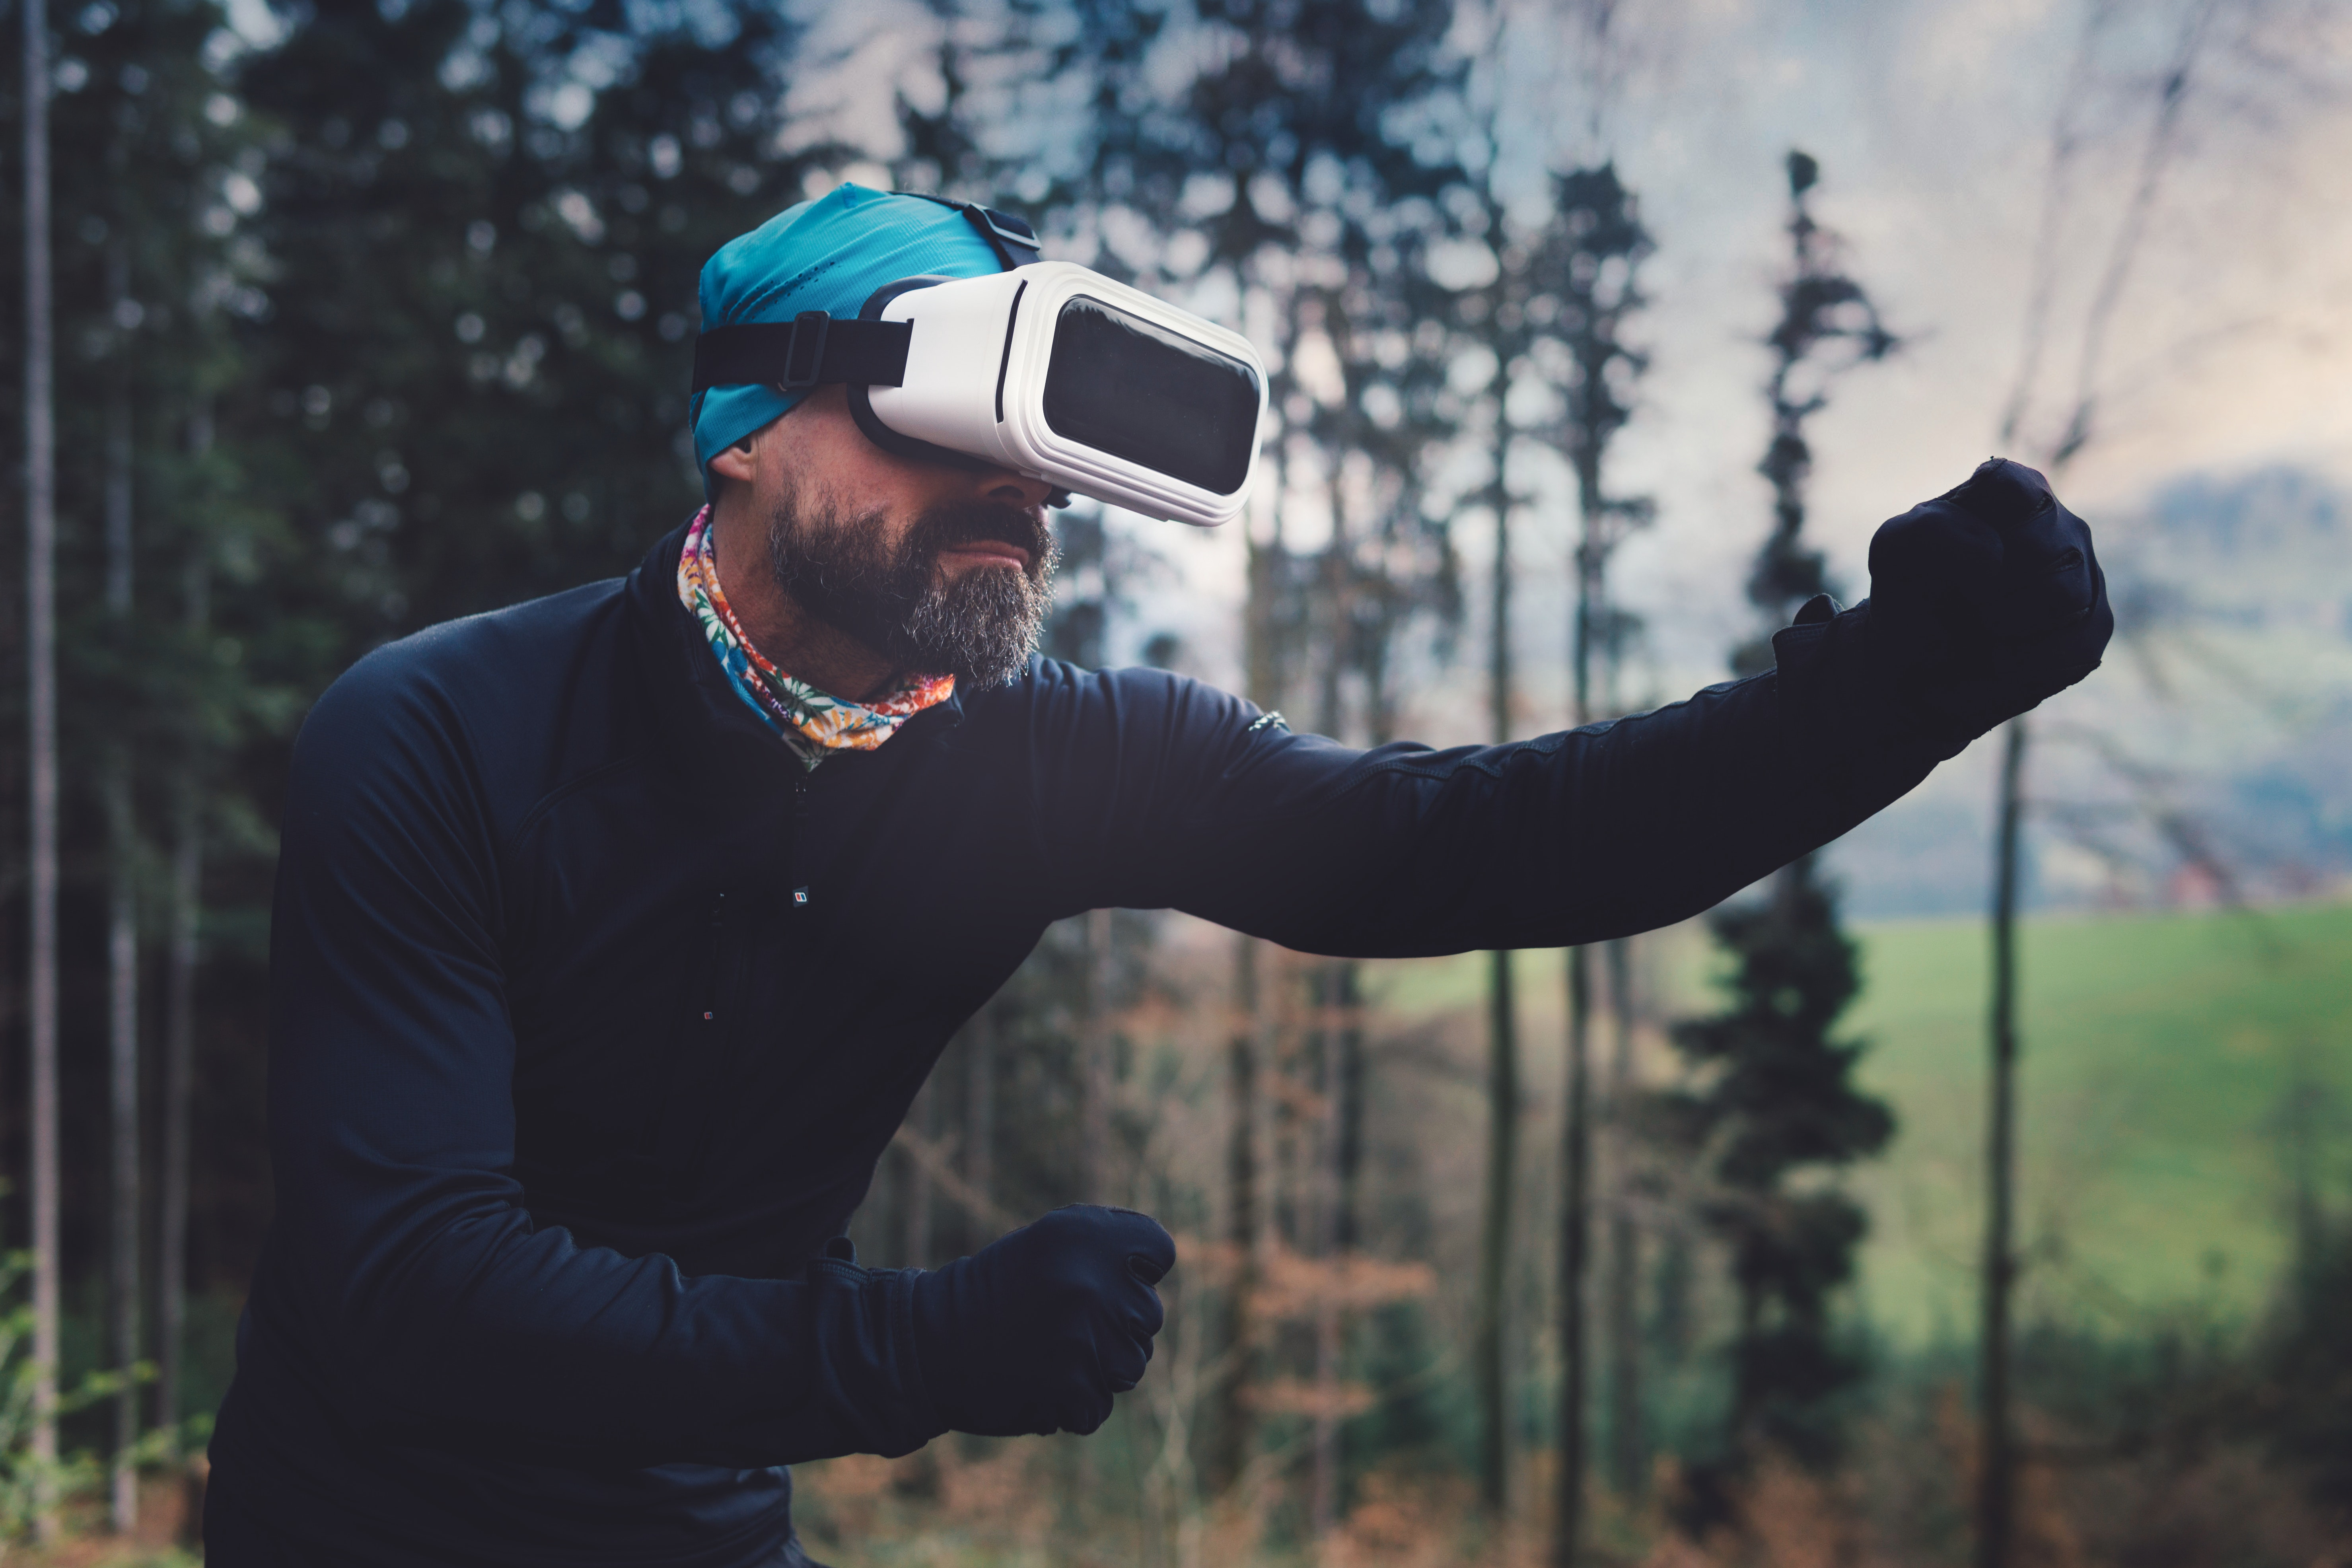
photograph, tree, photography, fun, grass, sky, recreation, facial hair